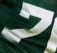
Number: 7